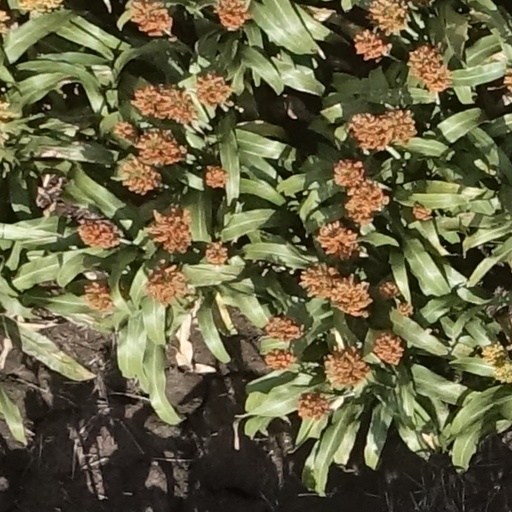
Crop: sorghum